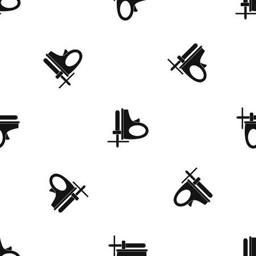
cordless reciprocating saw pattern repeat seamless in black color for any design .